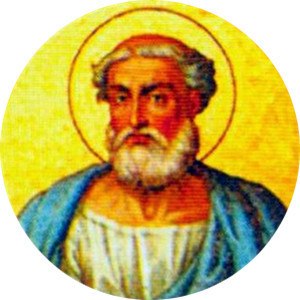
Paverækken / 1. årtusinde / 4. århundrede
Dette er en liste over paver, den romersk-katolske kirkes overhoved. Paverækken strækker sig tilbage til apostlen Peter.